Denny Emerson

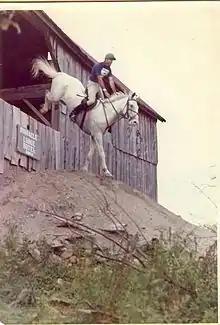
Emerson on Cat at his first Advanced Event in 1971 at Dunham

In 1972, Emerson was named the United States Eventing Association's Rider of the Year. Two years later, in 1974, Emerson and his part-Morgan horse, Viktor Dakin, rode a clean cross country round at the Burghley Horse Trials World Championship Three Day Event, that helped secure a team gold medal for the United States Eventing Team. The team included Bruce Davidson on Irish Cap, Michael Plumb on Good Mixture and Don Sachey on Plain Sailing. In 1976 Emerson and Viktor Dakin were named to the reserve team for the 1976 Montreal Olympics at Bromont. Viktor Dakin had strained a ligament just before the competition. That same year Emerson and Viktor Dakin won the National Three Day Event Championships at Radnor.